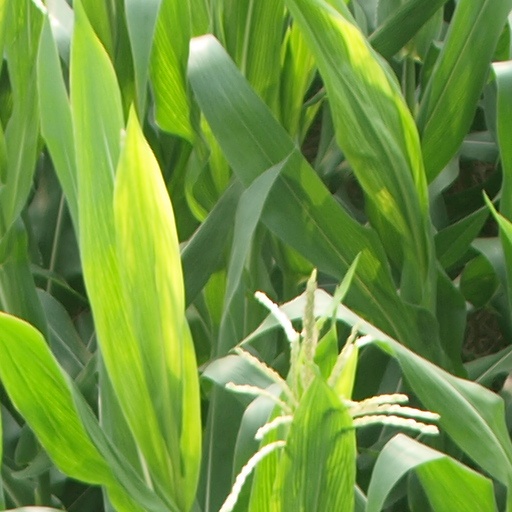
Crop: maize; corn